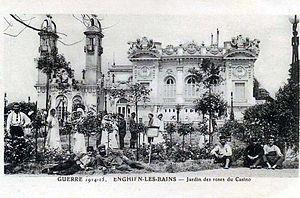
Enghien-les-Bains est une commune française située dans le département du Val-d'Oise, en région Île-de-France. Elle se situe à onze kilomètres au nord de Paris.